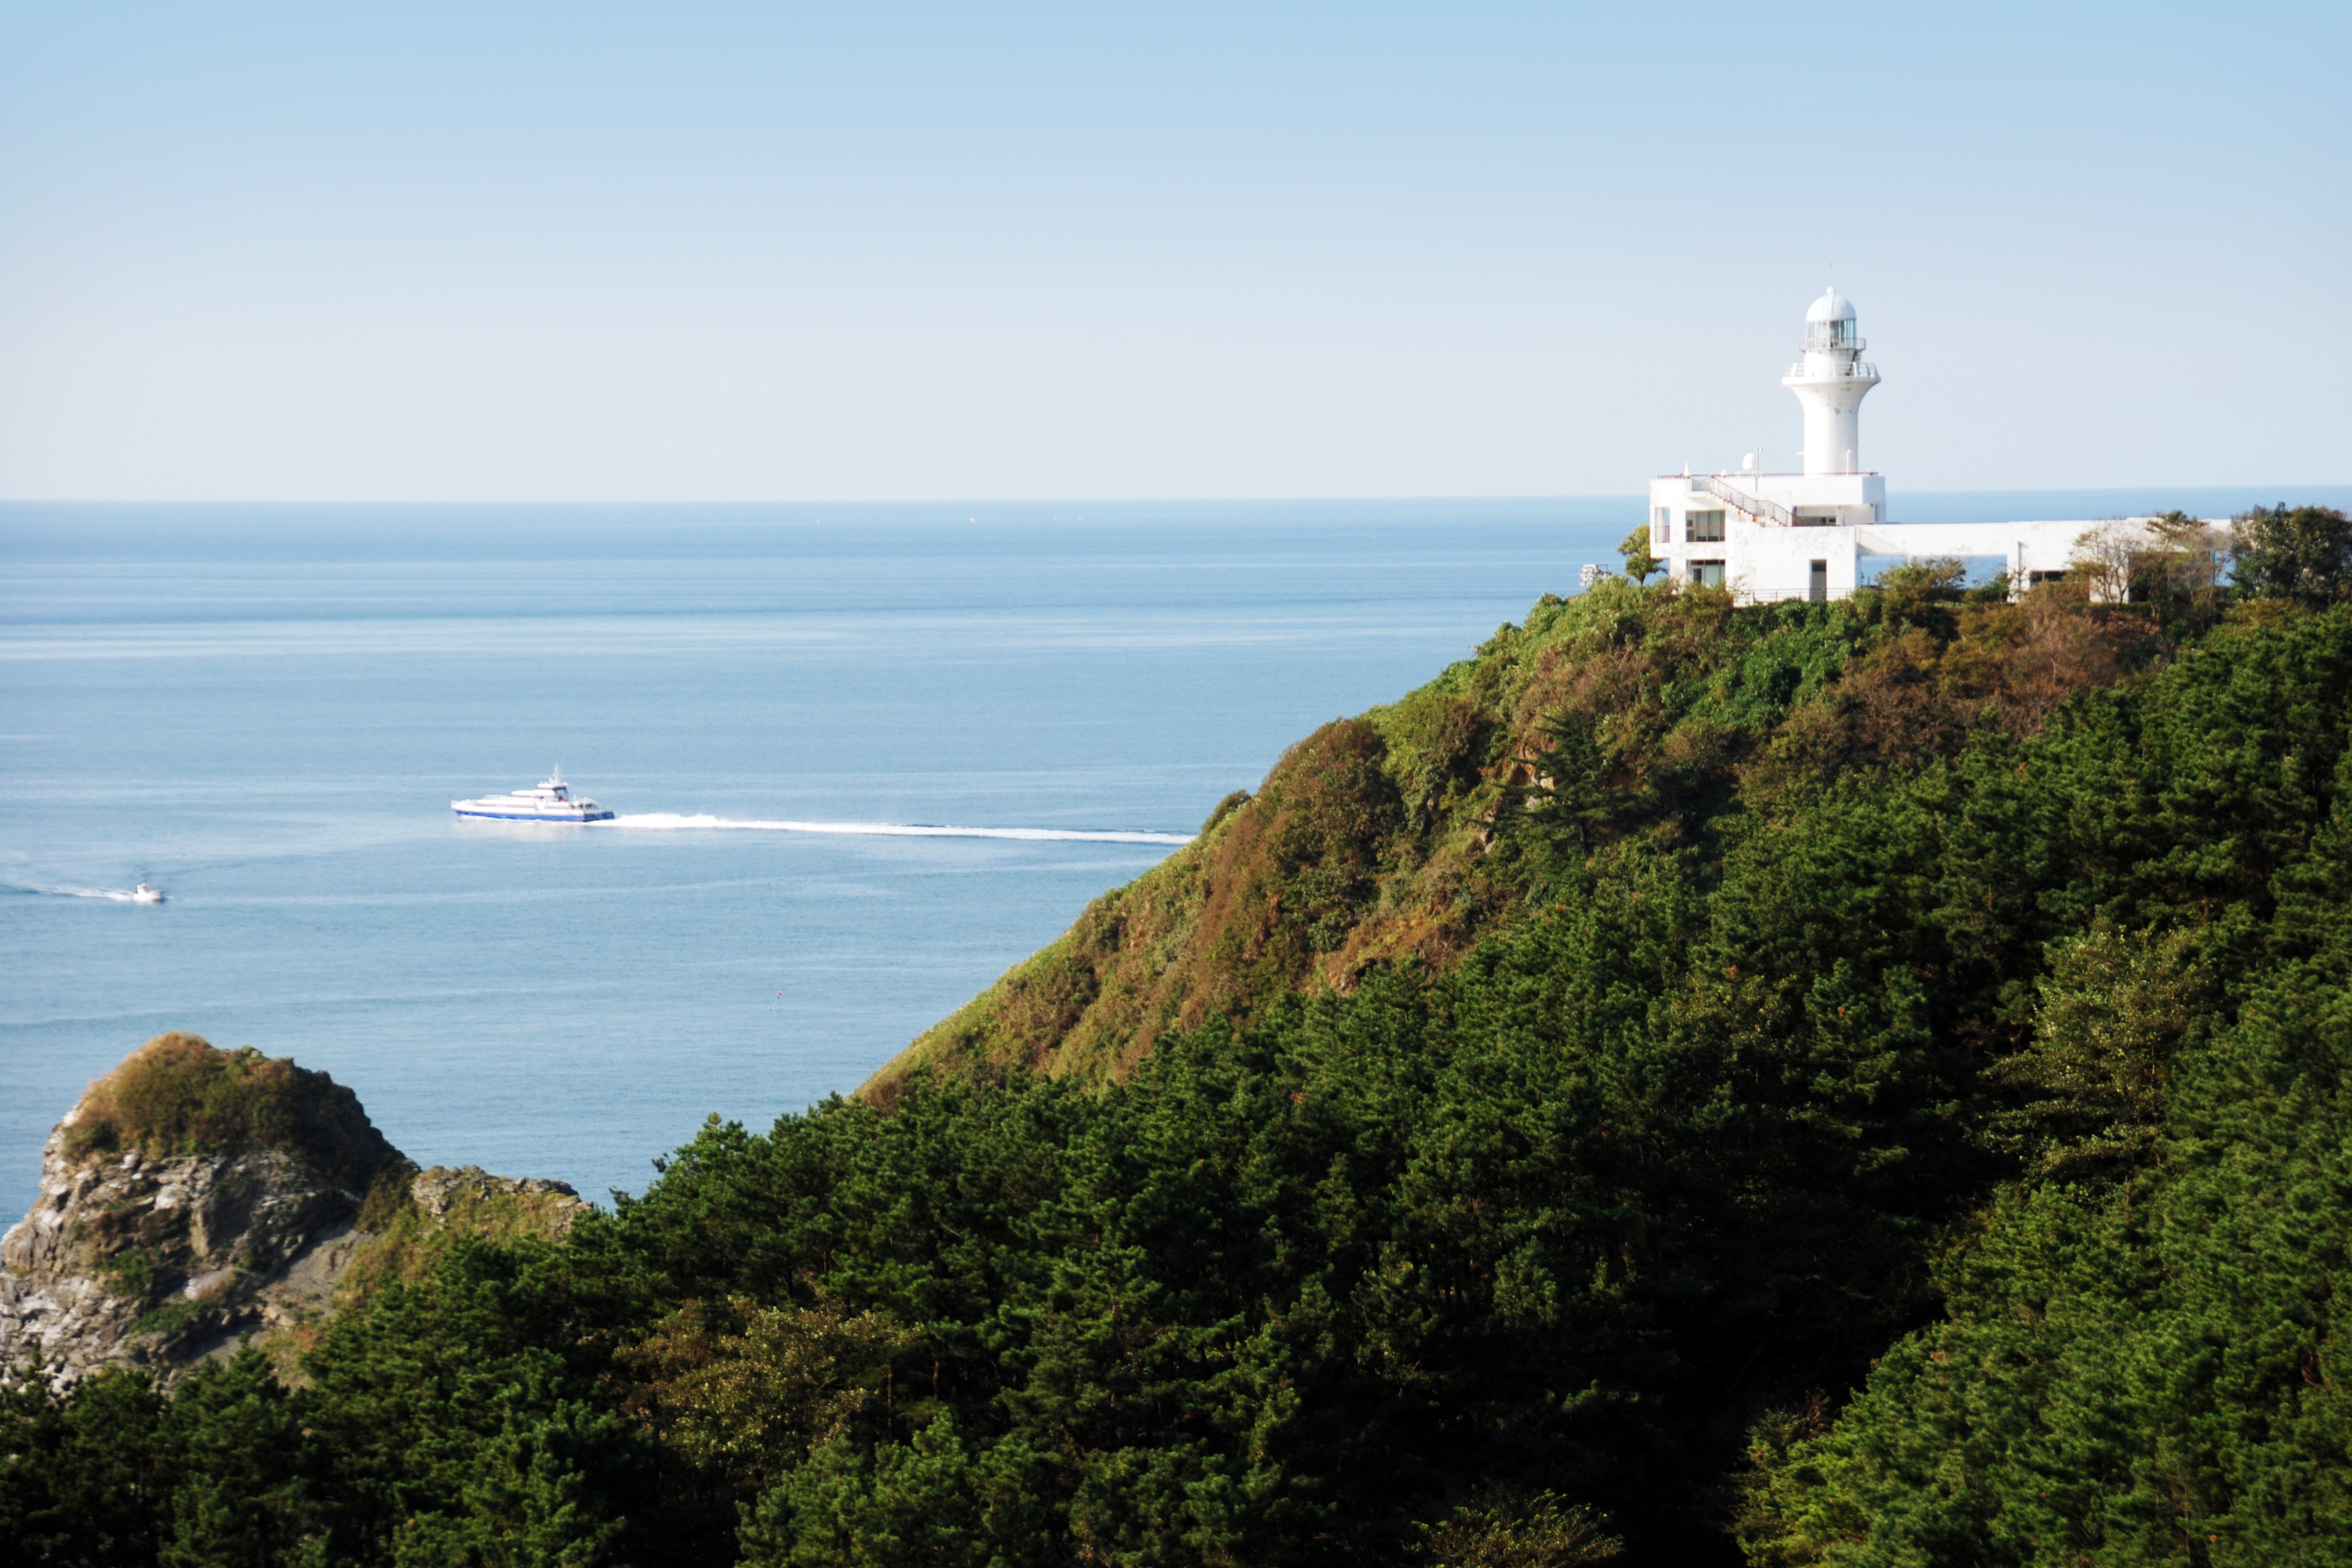
sea, coast, ocean, horizon, mountain, lighthouse, hill, shore, vacation, travel, cliff, cove, tower, bay, island, terrain, body of water, cape, landform, small global